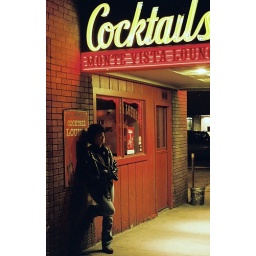
Mysterious bar fly woman under the neon sign of the Monte Vista Lounge.